1111 Pennsylvania Avenue

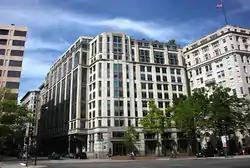
1111 Pennsylvania Avenue NW in May 2010

1111 Pennsylvania Avenue is a mid-rise Postmodern office building located in Washington, D.C., in the United States. It is tall, has 14 stories, and has a four-story underground parking garage. It is a "contributing" resource to the Pennsylvania Avenue National Historic Site.